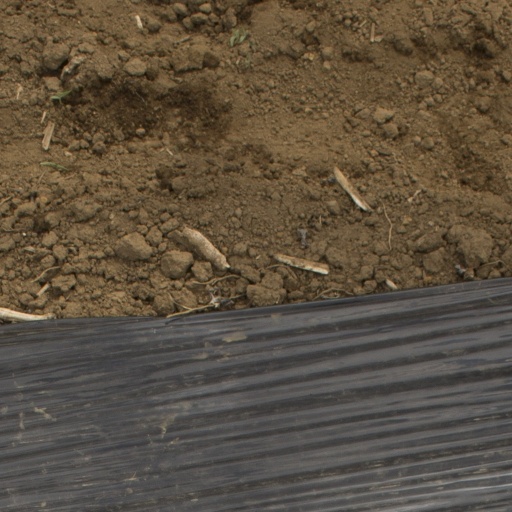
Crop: Jerusalem artichoke